Seymour Expedition

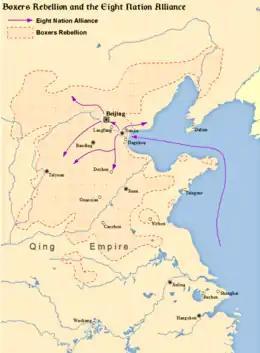
Boxer Rebellion and Eight-Nation Alliance, China 1900-1901

Gen. Dong Fuxiang, along with his Kansu (Chinese Muslim) Braves, prepared to ambush the invading western army. Gen. Ma Fuxiang and Gen. Ma Fulu personally planned and led the attack, with a pincer movement around the European force. On 18 June, Dong Fuxiang's troops, stationed at Hunting Park in southern Beijing, attacked at multiple points, including Langfang. The force of 5,000 included cavalrymen armed with modern rifles. The foreign troops, especially the Germans, fought off the attack, killing hundreds of Chinese at a loss of seven dead and 57 wounded. The Kansu Braves lost 200 and the Boxers another 200. The need to care for the wounded, a lack of supplies, and the likelihood of additional Chinese attacks led Seymour and his officers to decide to retreat to Tianjin. The Chinese army's unexpected attack on Seymour was a response to the European and Japanese attack on the Dagu Forts two days previously; combined with news of Seymour's incursion, the formally neutral Qing government threw its full support behind the Boxer movement.